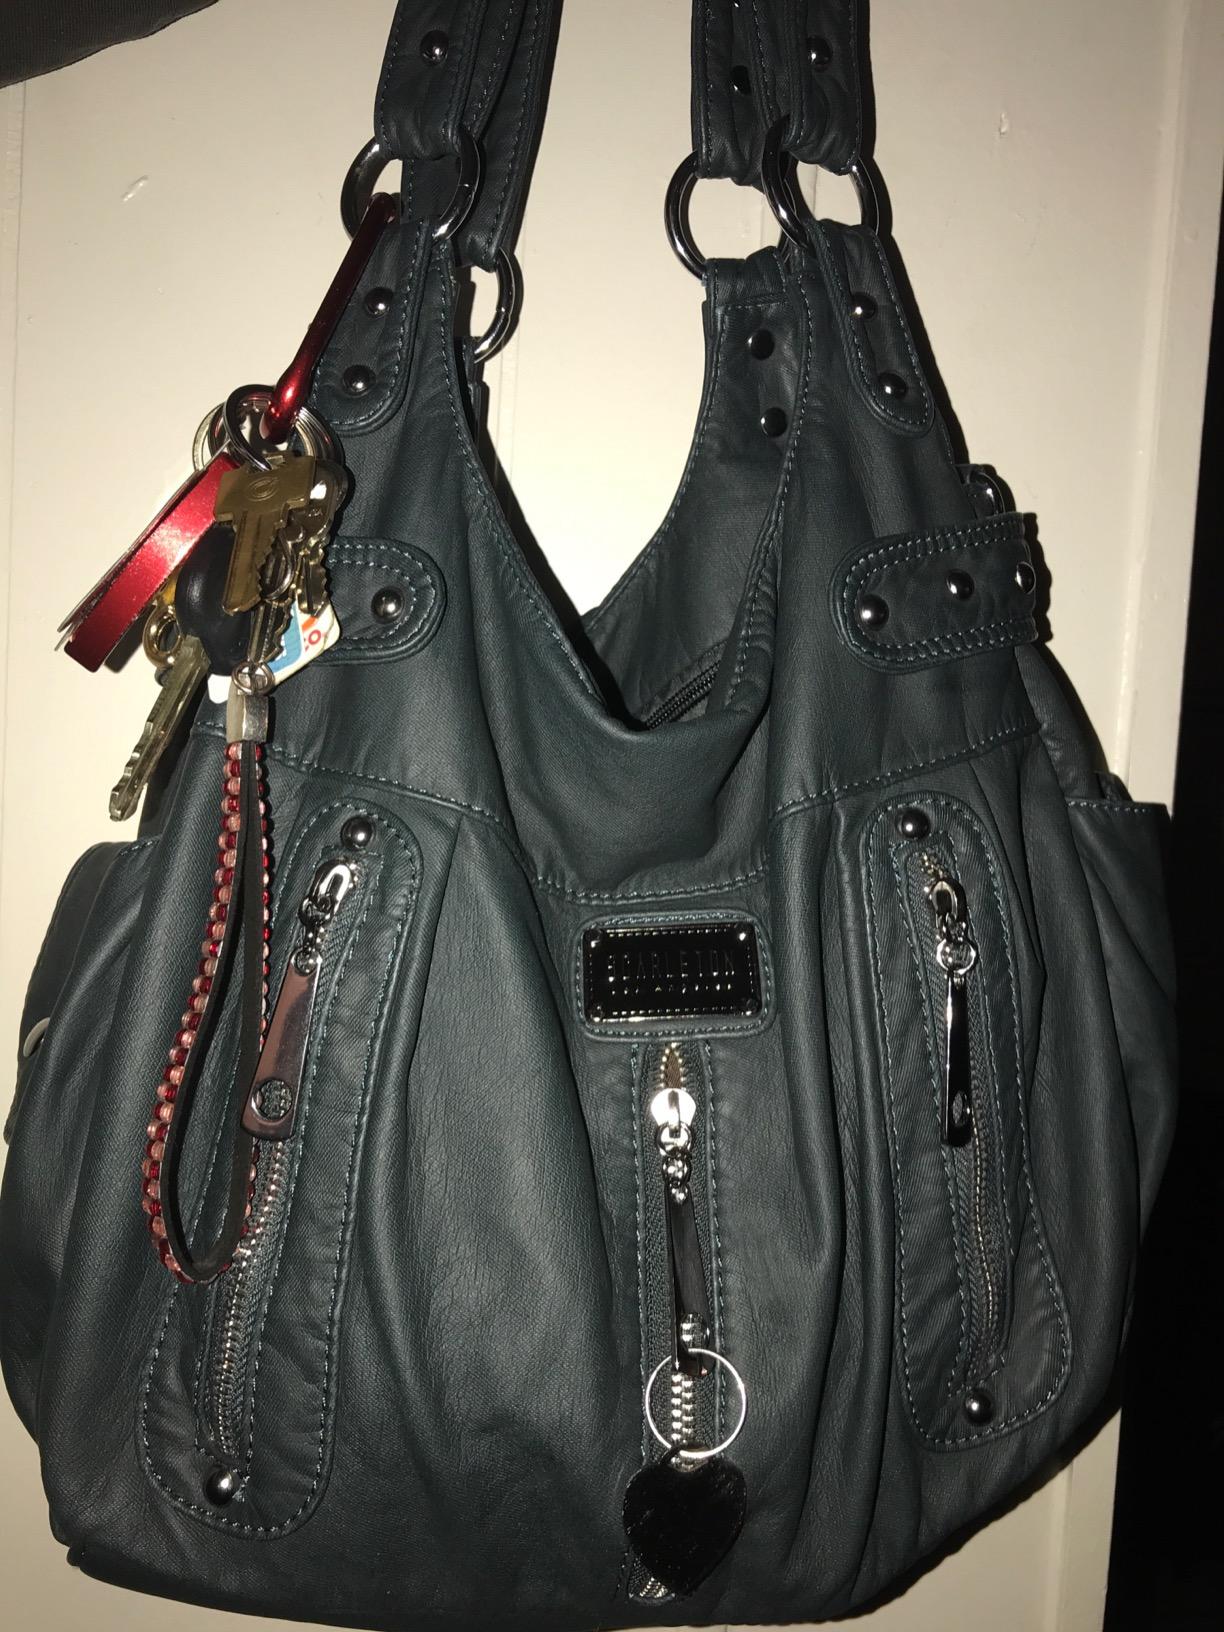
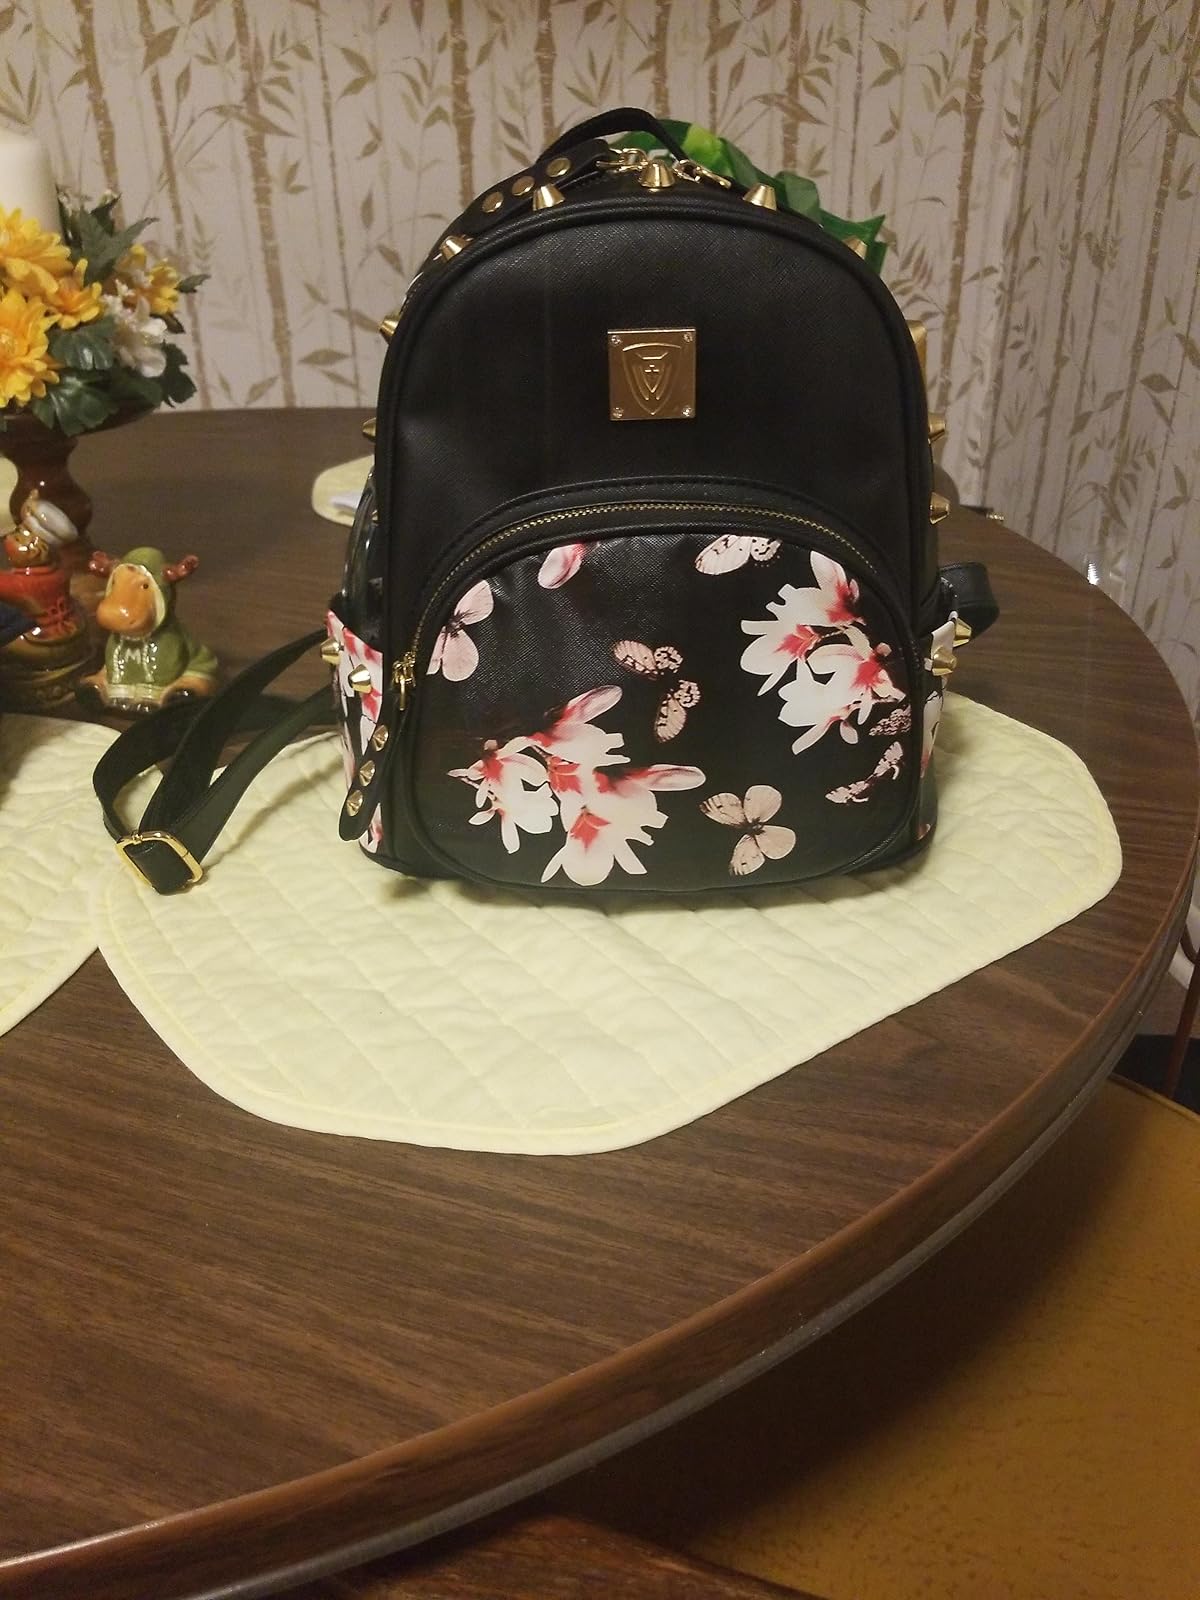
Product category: accessories_handbag
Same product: no